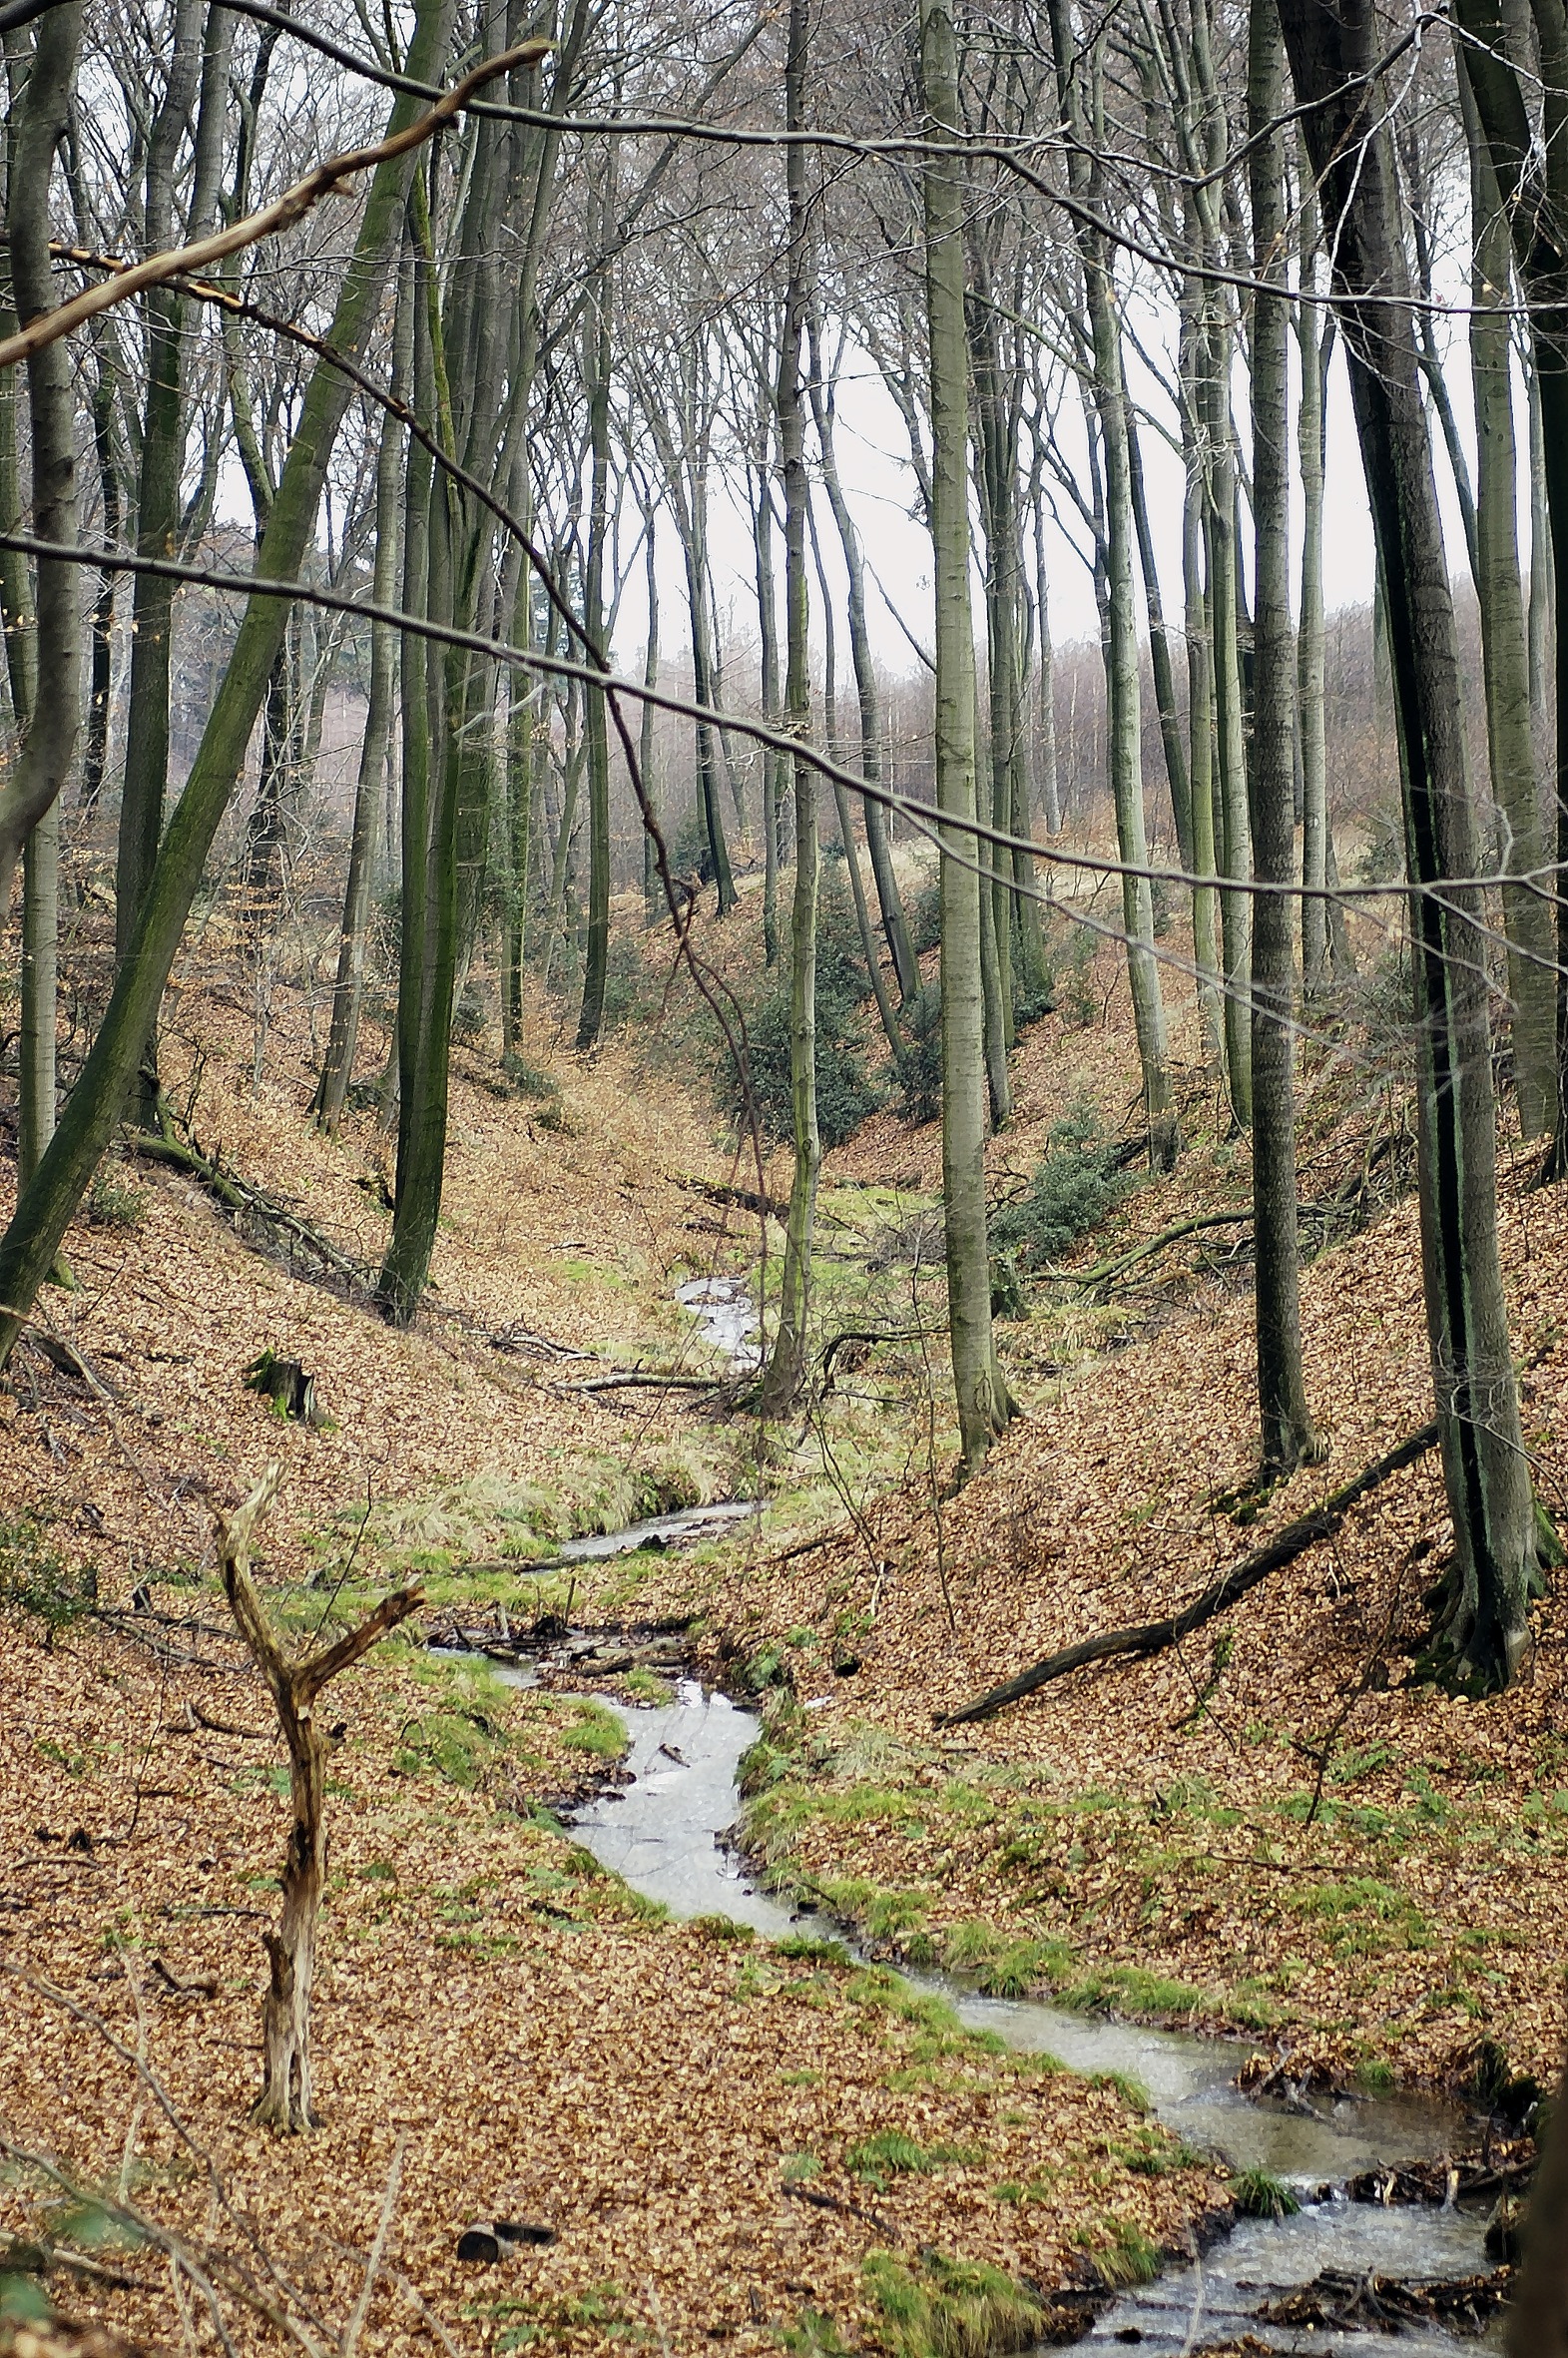
tree, nature, forest, grass, branch, fence, plant, trail, leaf, flower, autumn, soil, garden, season, trees, wetland, woodland, bach, habitat, ecosystem, rural area, natural environment, woody plant